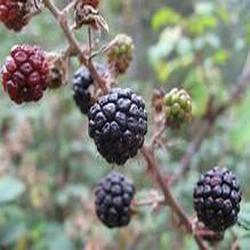
Label: Blackberry